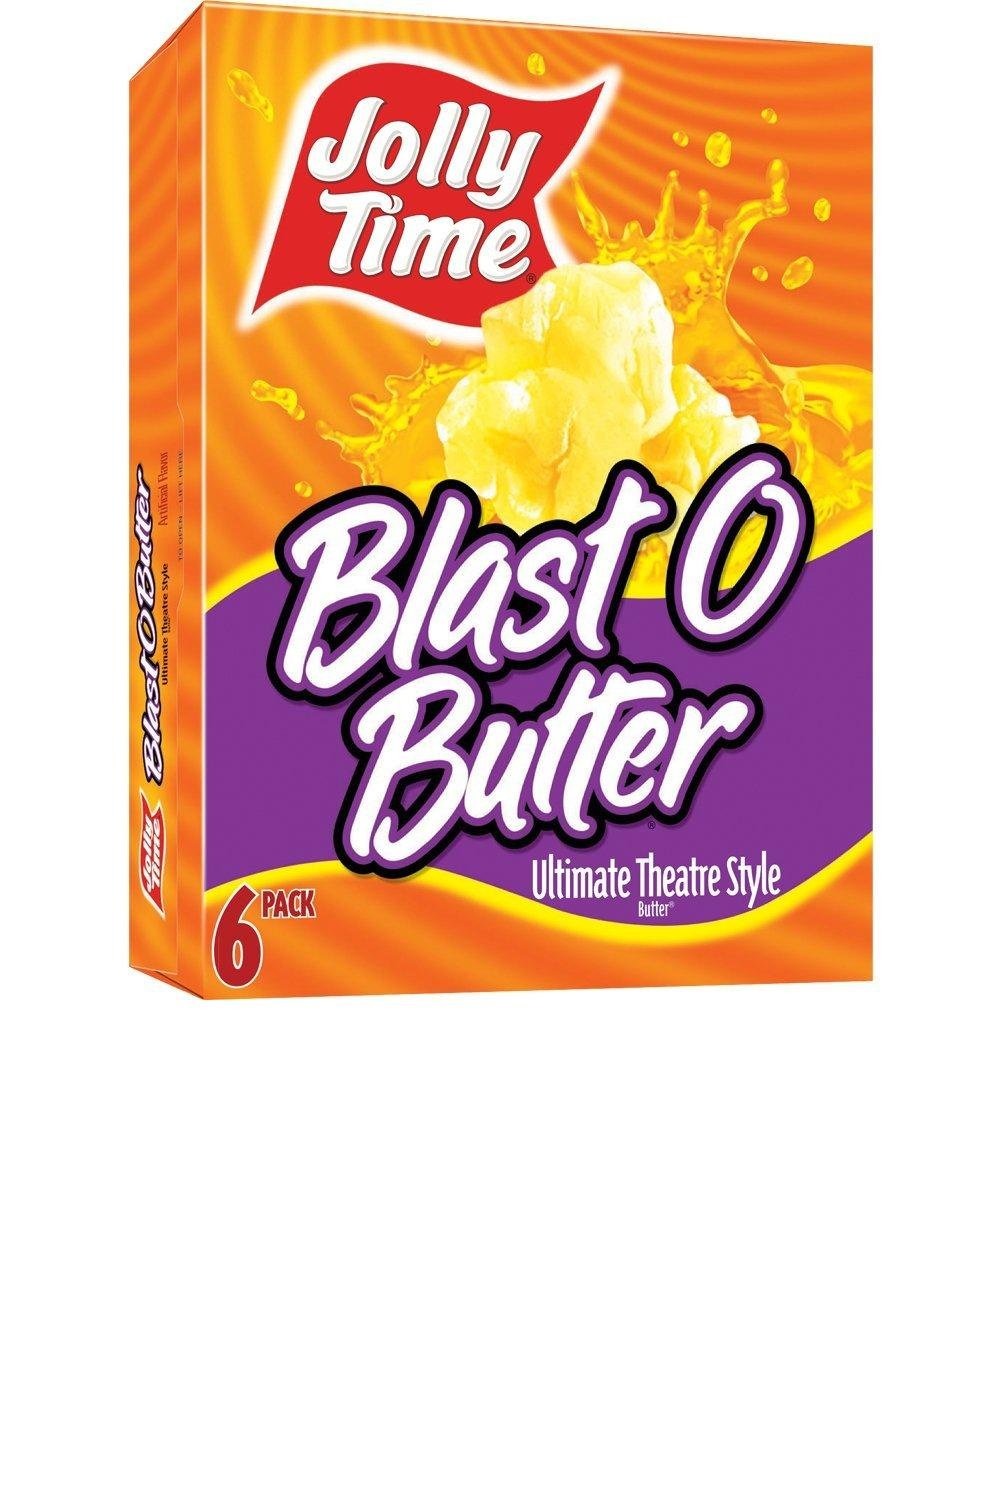
Item Name: Jolly Time Blast O Butter Theatre Style Popcorn (Pack of 2) 6 Count Boxes
Bullet Point 1: Jolly Time Blast O Butter Theatre Style Popcorn (Pack of 2) 6 Count Boxes
Bullet Point 2: Pack of 2, each pack contains six 3.2oz bags
Product Description: Jolly Time Blast O Butter Theatre Style Popcorn (Pack of 2) 6 Count Boxes
Value: 38.4
Unit: Ounce

Price: 3.98